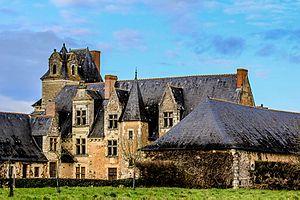
Manoir de la Hamonnière
Le manoir de la Hamonnière est un manoir situé à Champigné, en France.